Nemi ships

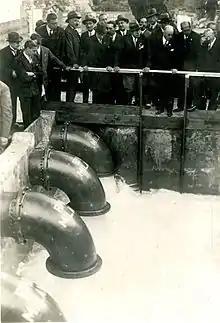
20 October 1928. Benito Mussolini observes the drainage system supplied by the Costruzioni Meccaniche Riva of Milan, for the emptying of Lake Nemi

Local fishermen had long been aware of the existence of the wrecks, and had explored them and removed small artefacts, often using grappling hooks to pull up pieces, which they sold to tourists. In 1446, His Eminence Prospero Cardinal Colonna and Leon Battista Alberti followed up on the stories regarding the remains and discovered them lying at a depth of , which at that time was too deep for effective salvage. They damaged the ships by using ropes with hooks to tear planks from them. Alberti learned little more than the type of wood and that it was covered in lead sheathing. In 1535, Francesco De Marchi dived on the wreck using a diving helmet. His finds included bricks, marble paving stones, bronze, copper, lead artefacts, and a great number of timber beams. From material recovered he added the knowledge that mortise and tenon joints had been used in their construction. Despite the successful salvage of entire structures and parts, there was no academic interest in the ships, so no further research was performed. The objects recovered were lost and their fate remains unknown.